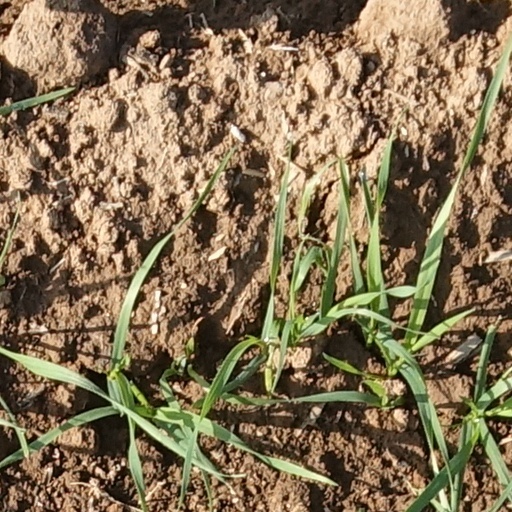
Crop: wheat